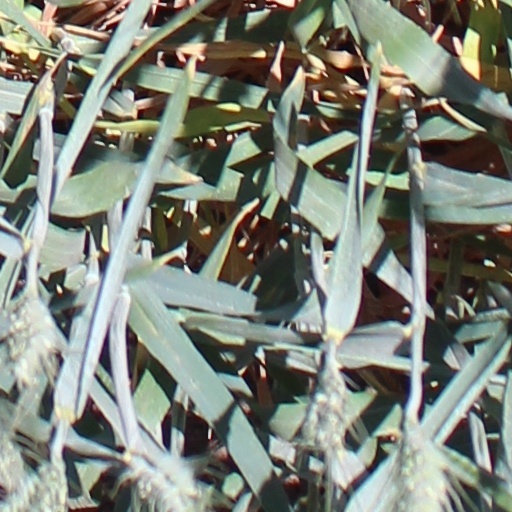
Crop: wheat